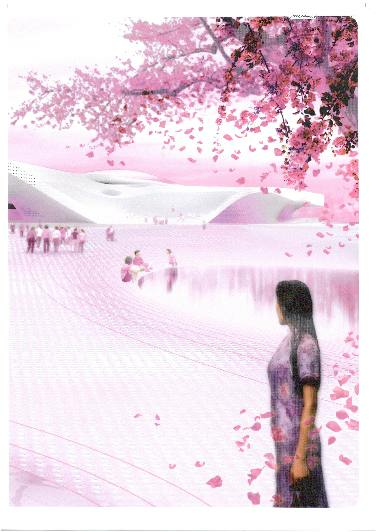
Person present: No